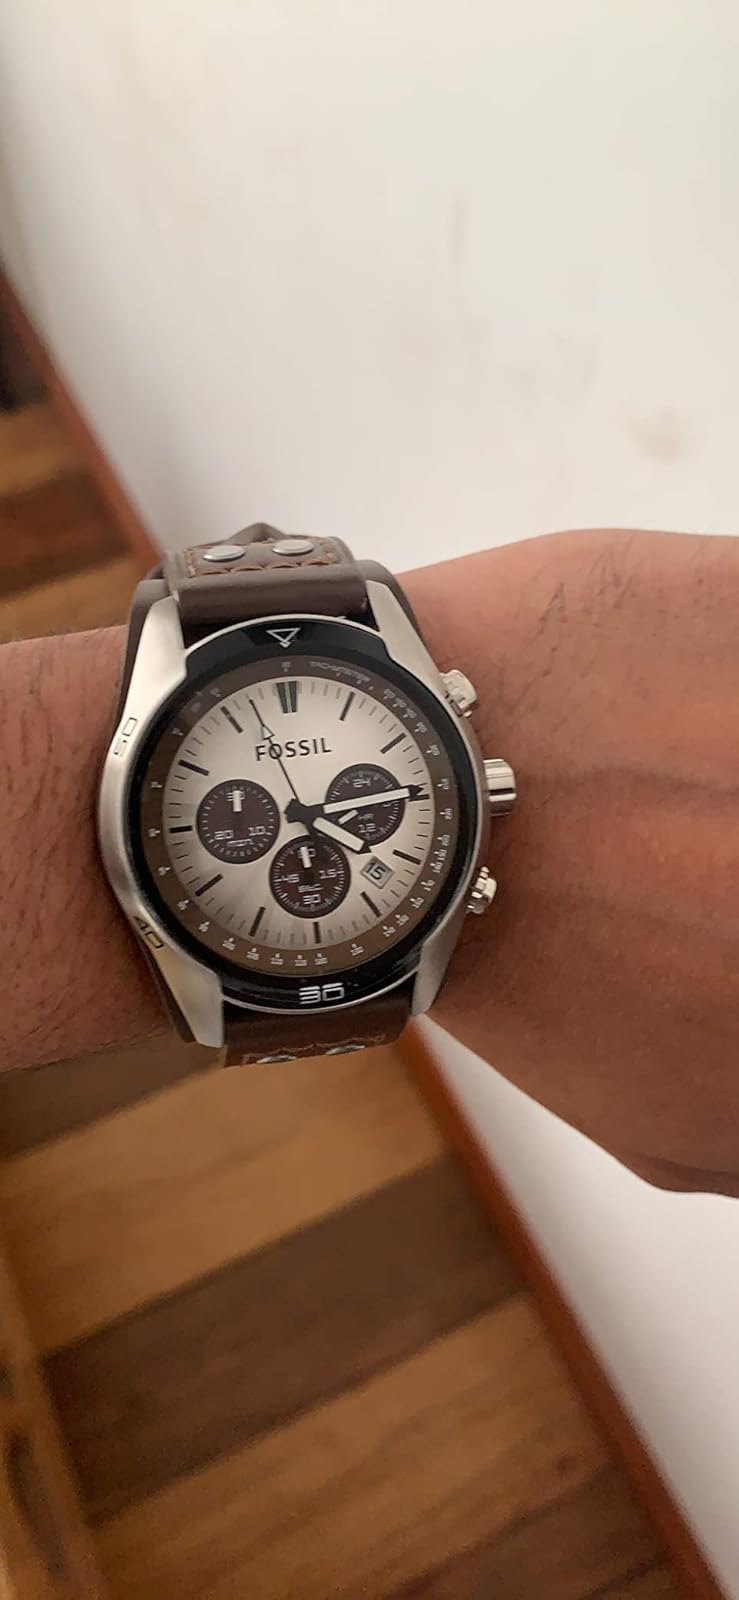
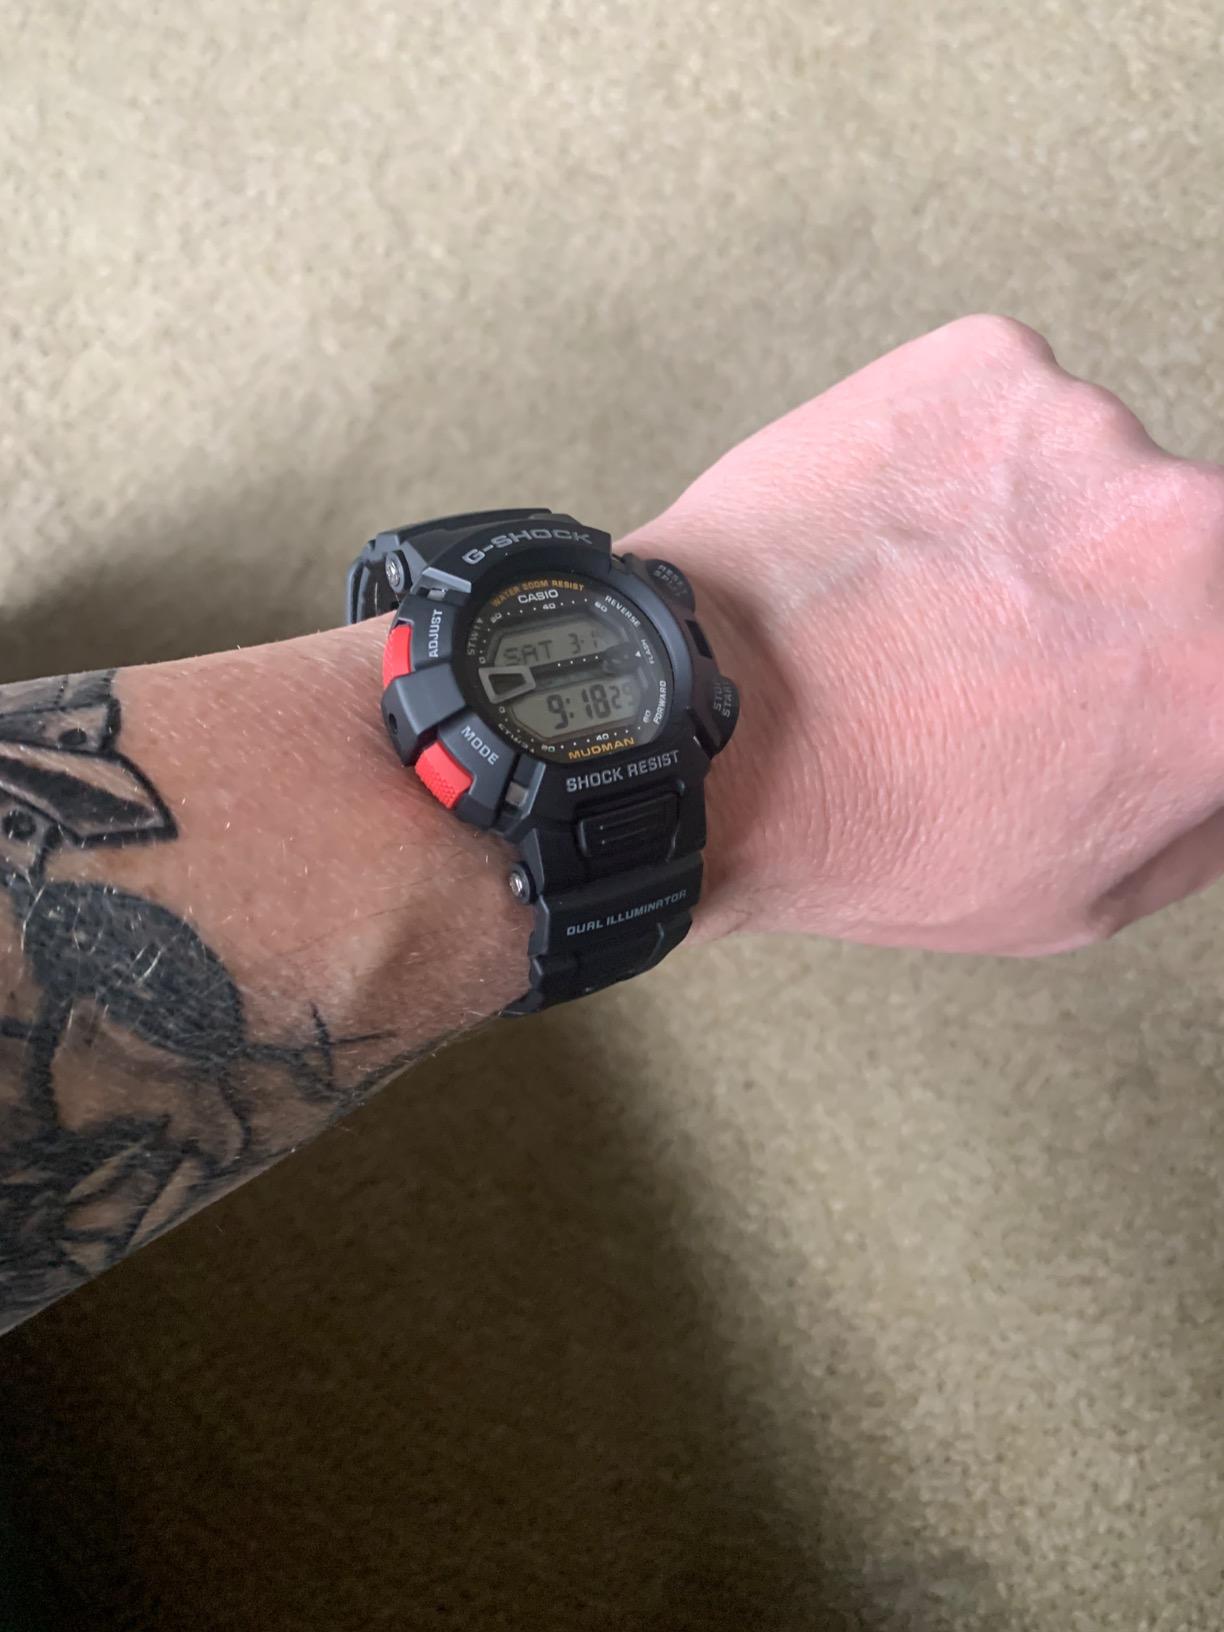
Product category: accessories_watch
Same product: no